Answer in natural language. Is Window (marked B) to the right of lowprofile bed with blue bedding (marked C)? Choose between the following options: yes or no
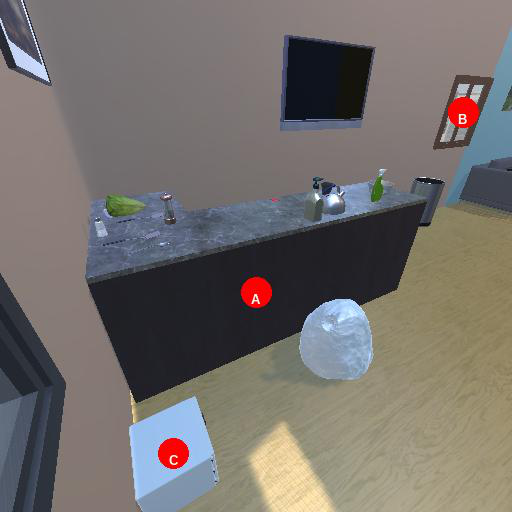
<answer>yes</answer>